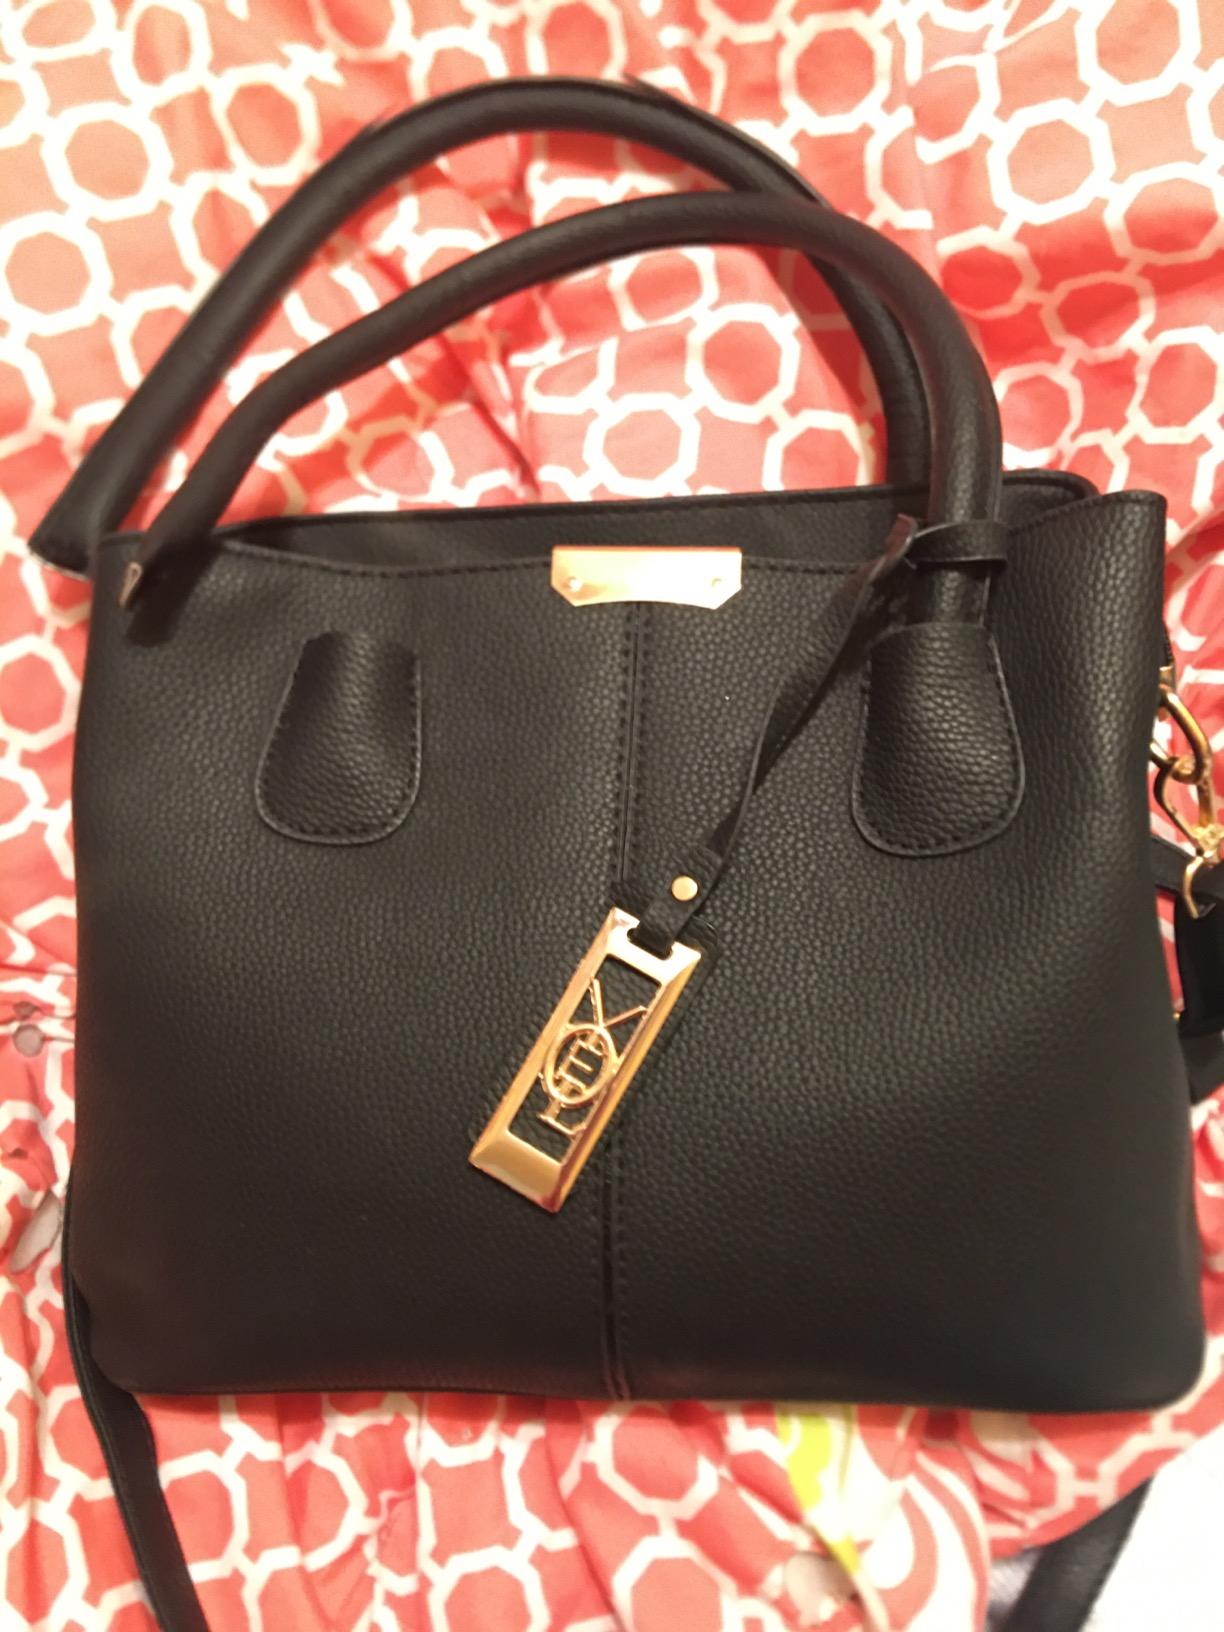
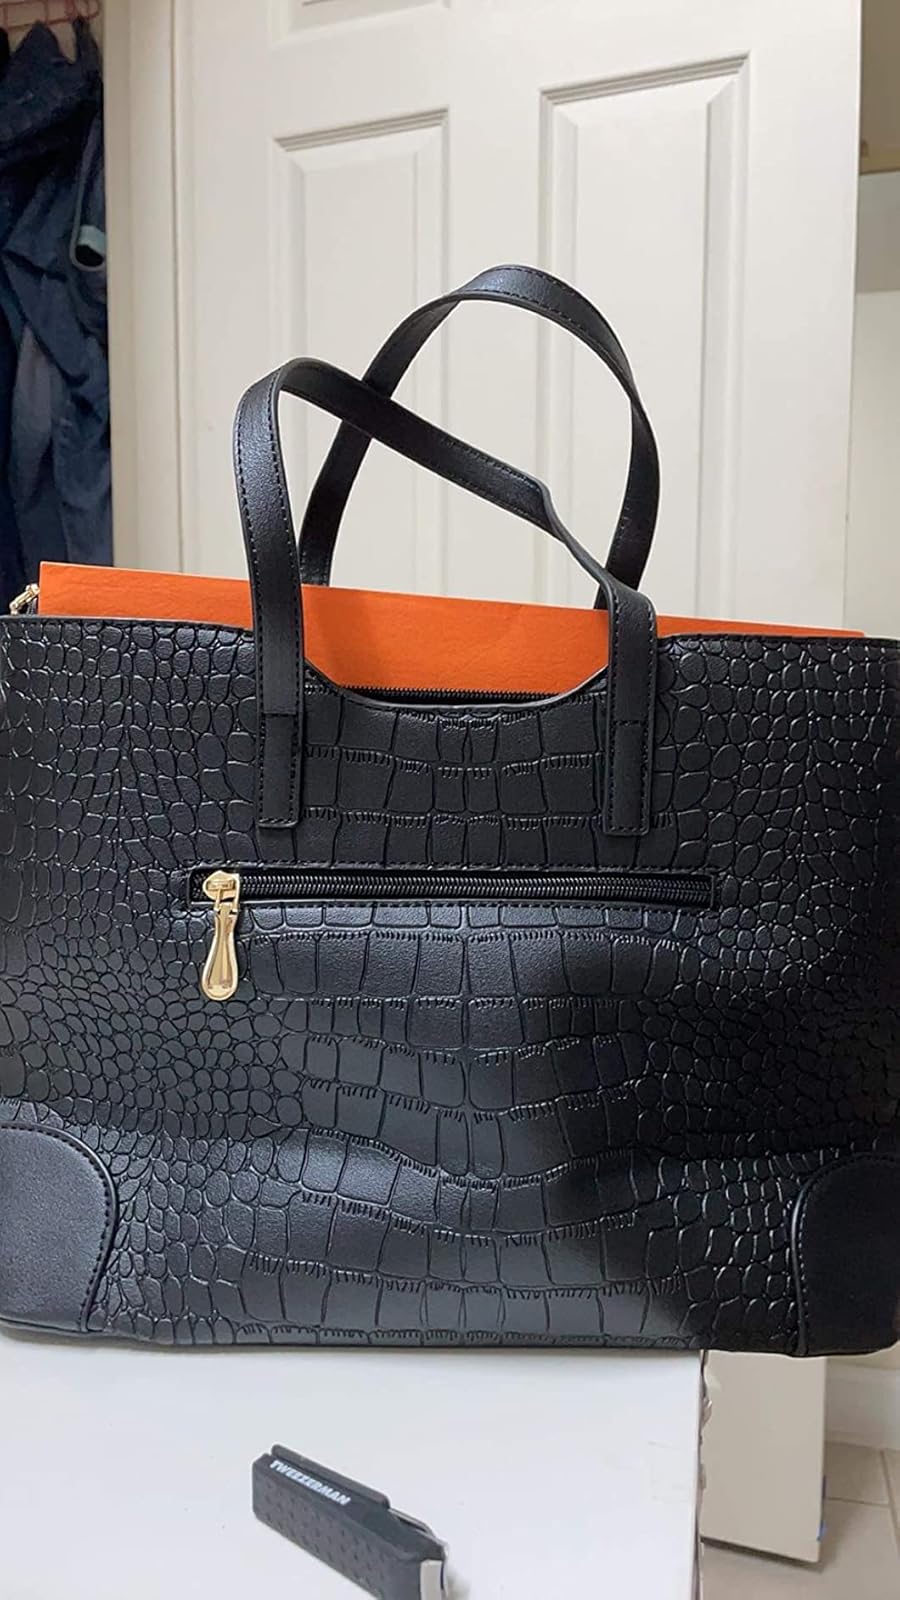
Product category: accessories_handbag
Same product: no